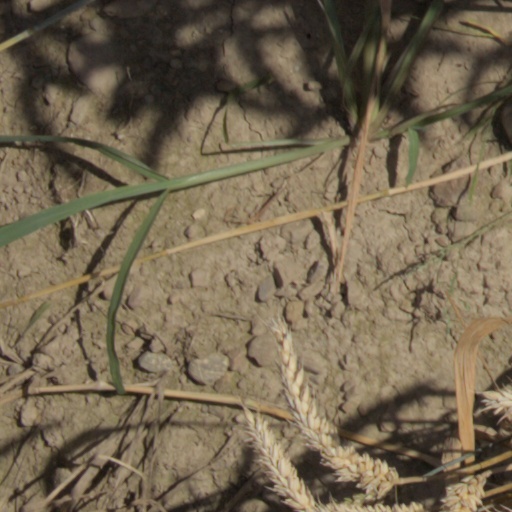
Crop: wheat